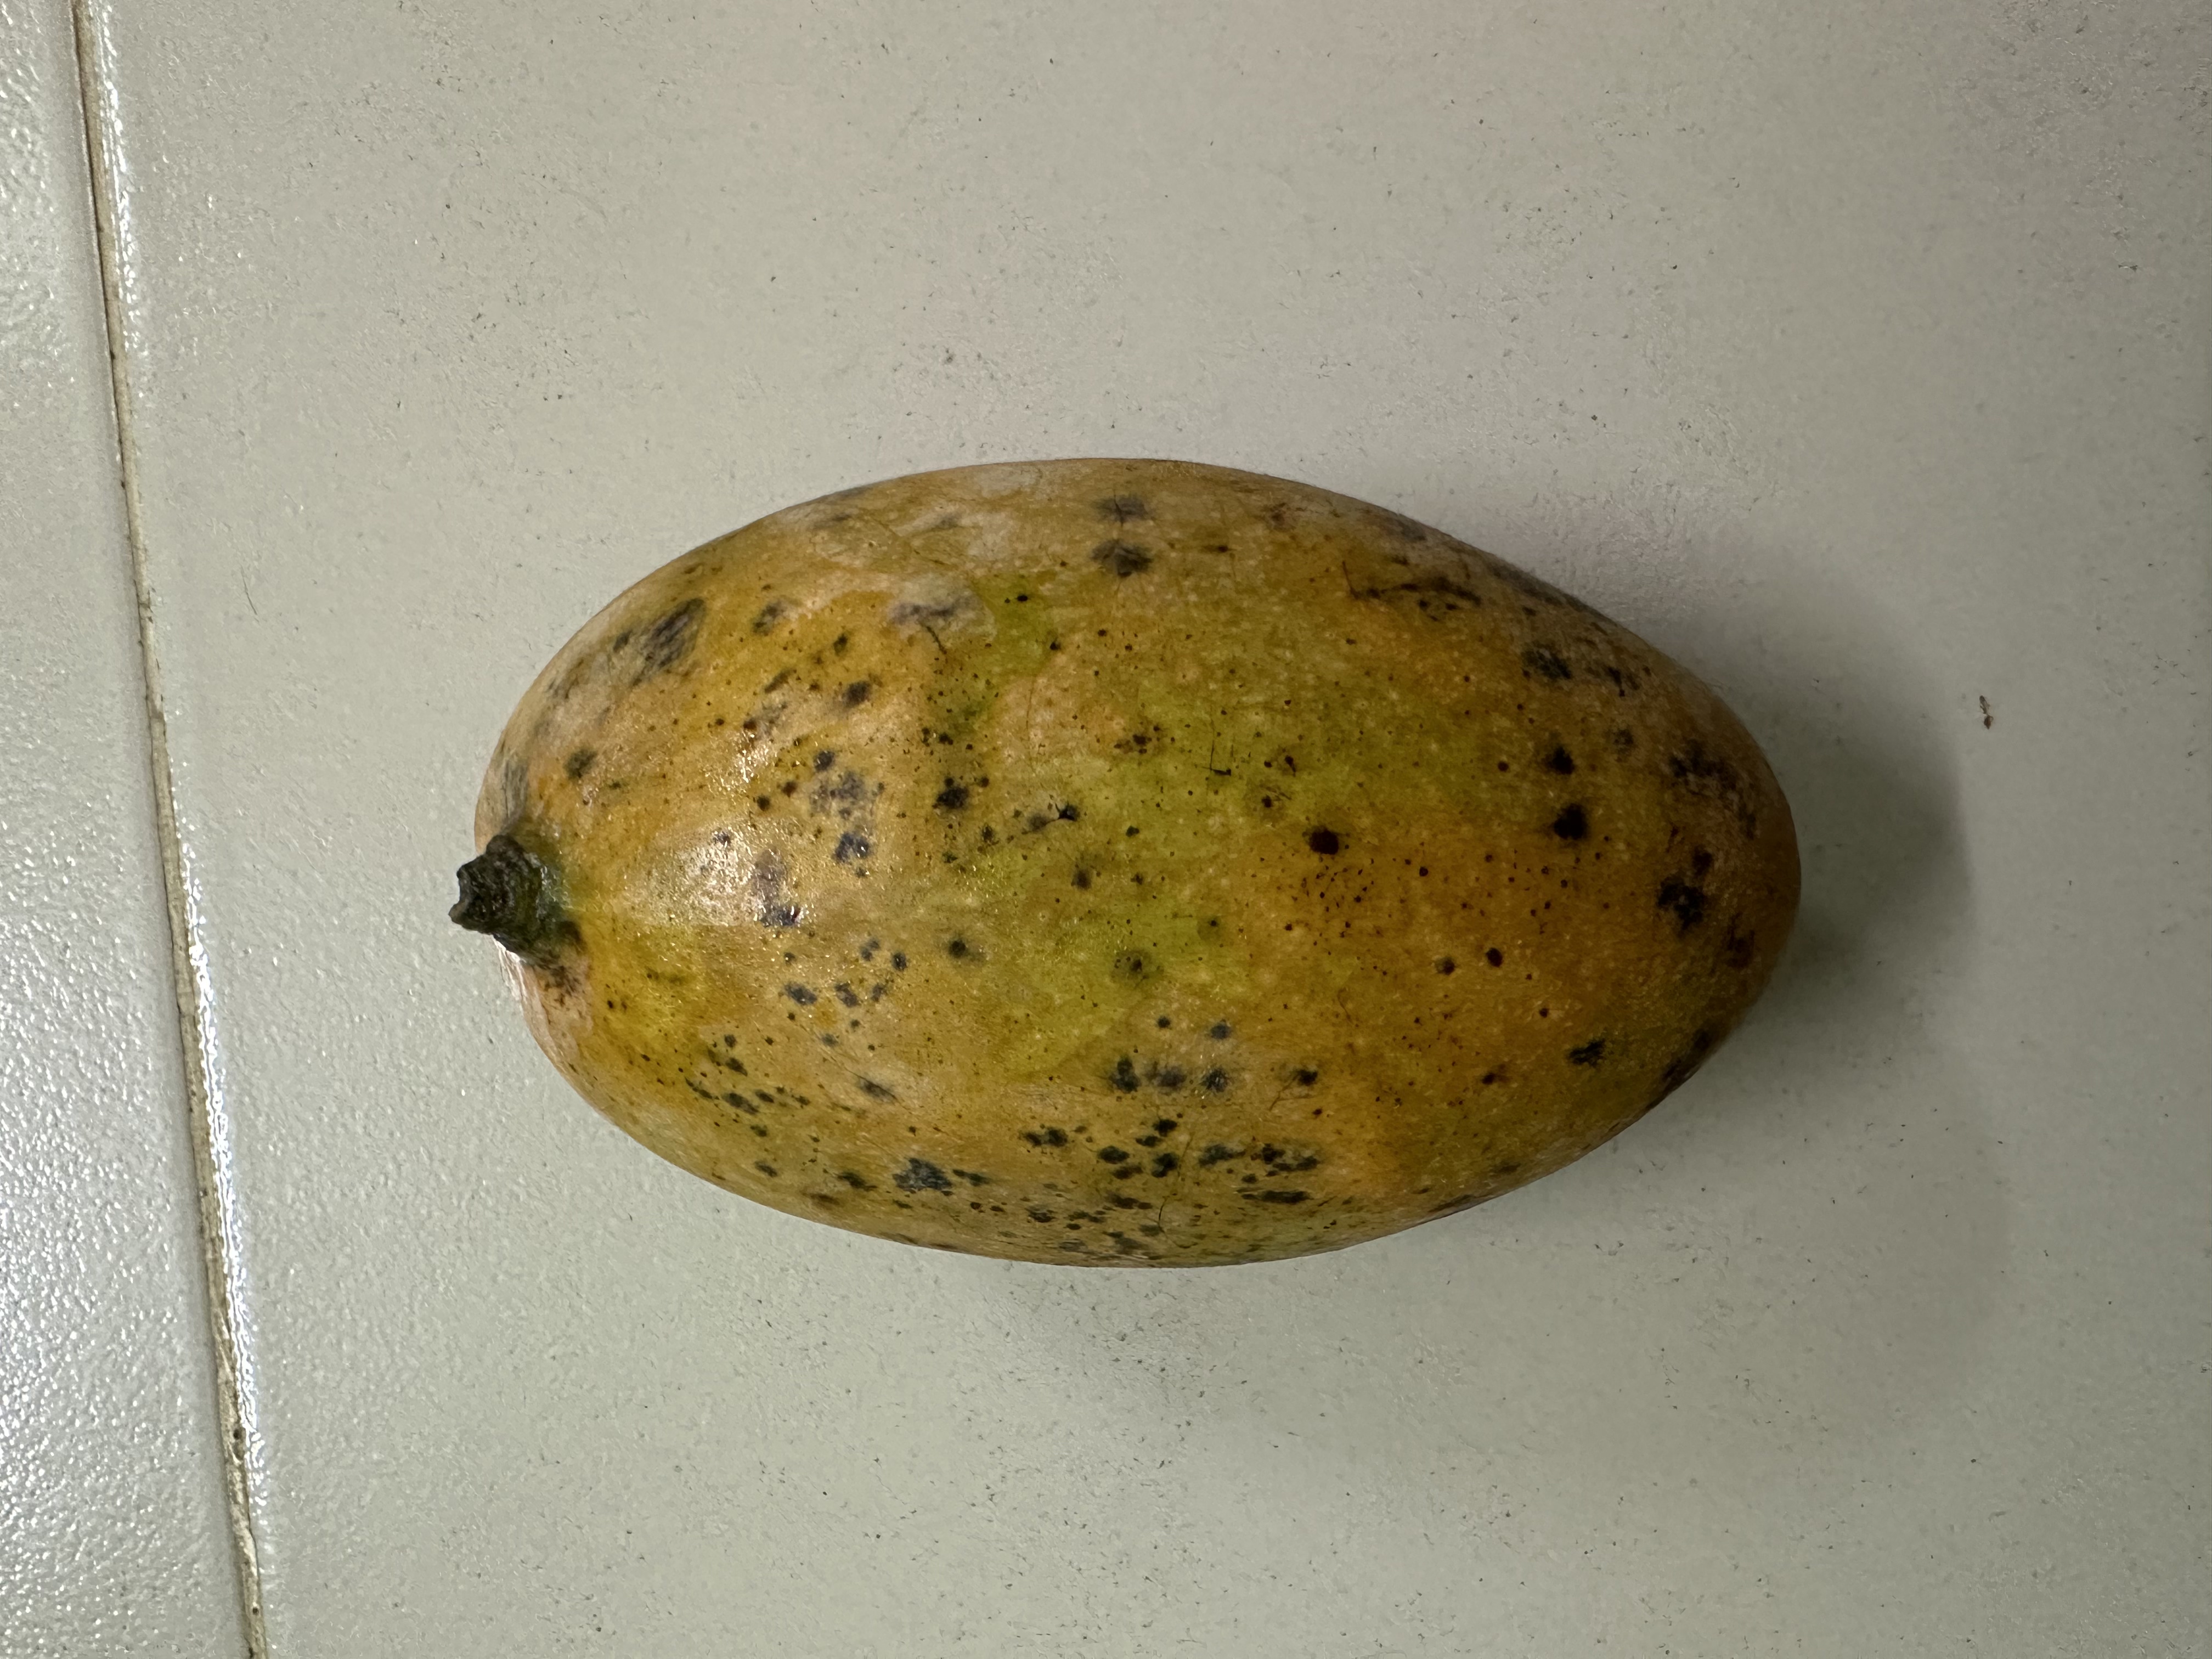
Mango variety: Mollika